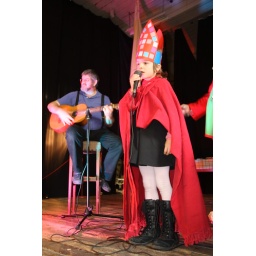
Jan Smets. (begeleid door Wieland Volckaert: Sinte-Mettezanger in de feestzaal van Scheppers...)